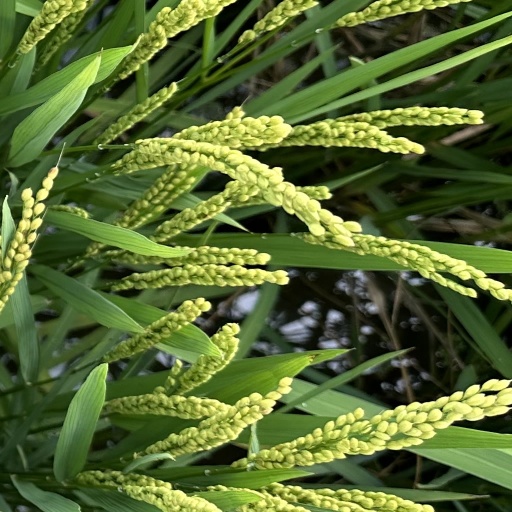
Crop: rice